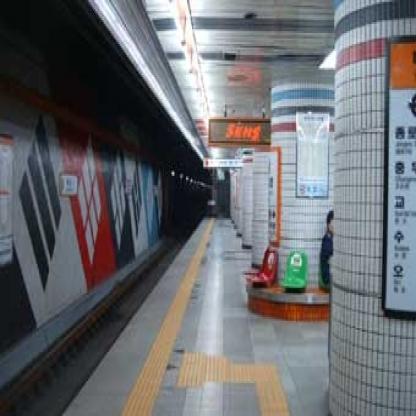
Scene: Indoor